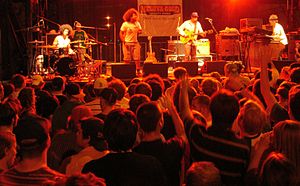
Soulive
Soulive er et jazzband fra Woodstock i USA.